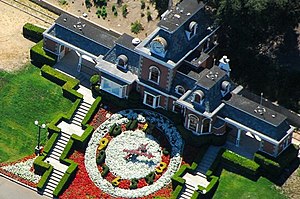
Neverland Ranch / Michael Jacksons bolig
Togstation, juli 2009
Neverland Valley Ranch er en ejendom, som ligger i Santa Barbara County, Californien. Ejendommen er mest berømt som værende Michael Jacksons hjem fra 1988 til 2005. Ranchen er opkaldt efter den fantasiø, som i historien om Peter Pan er der, hvor man aldrig bliver voksen. Ranchen ligger 8 km. med ikke bebygget område fra byen Los Olivos.